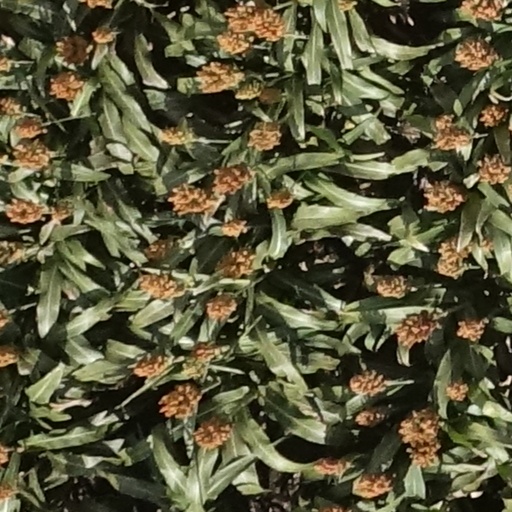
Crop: sorghum